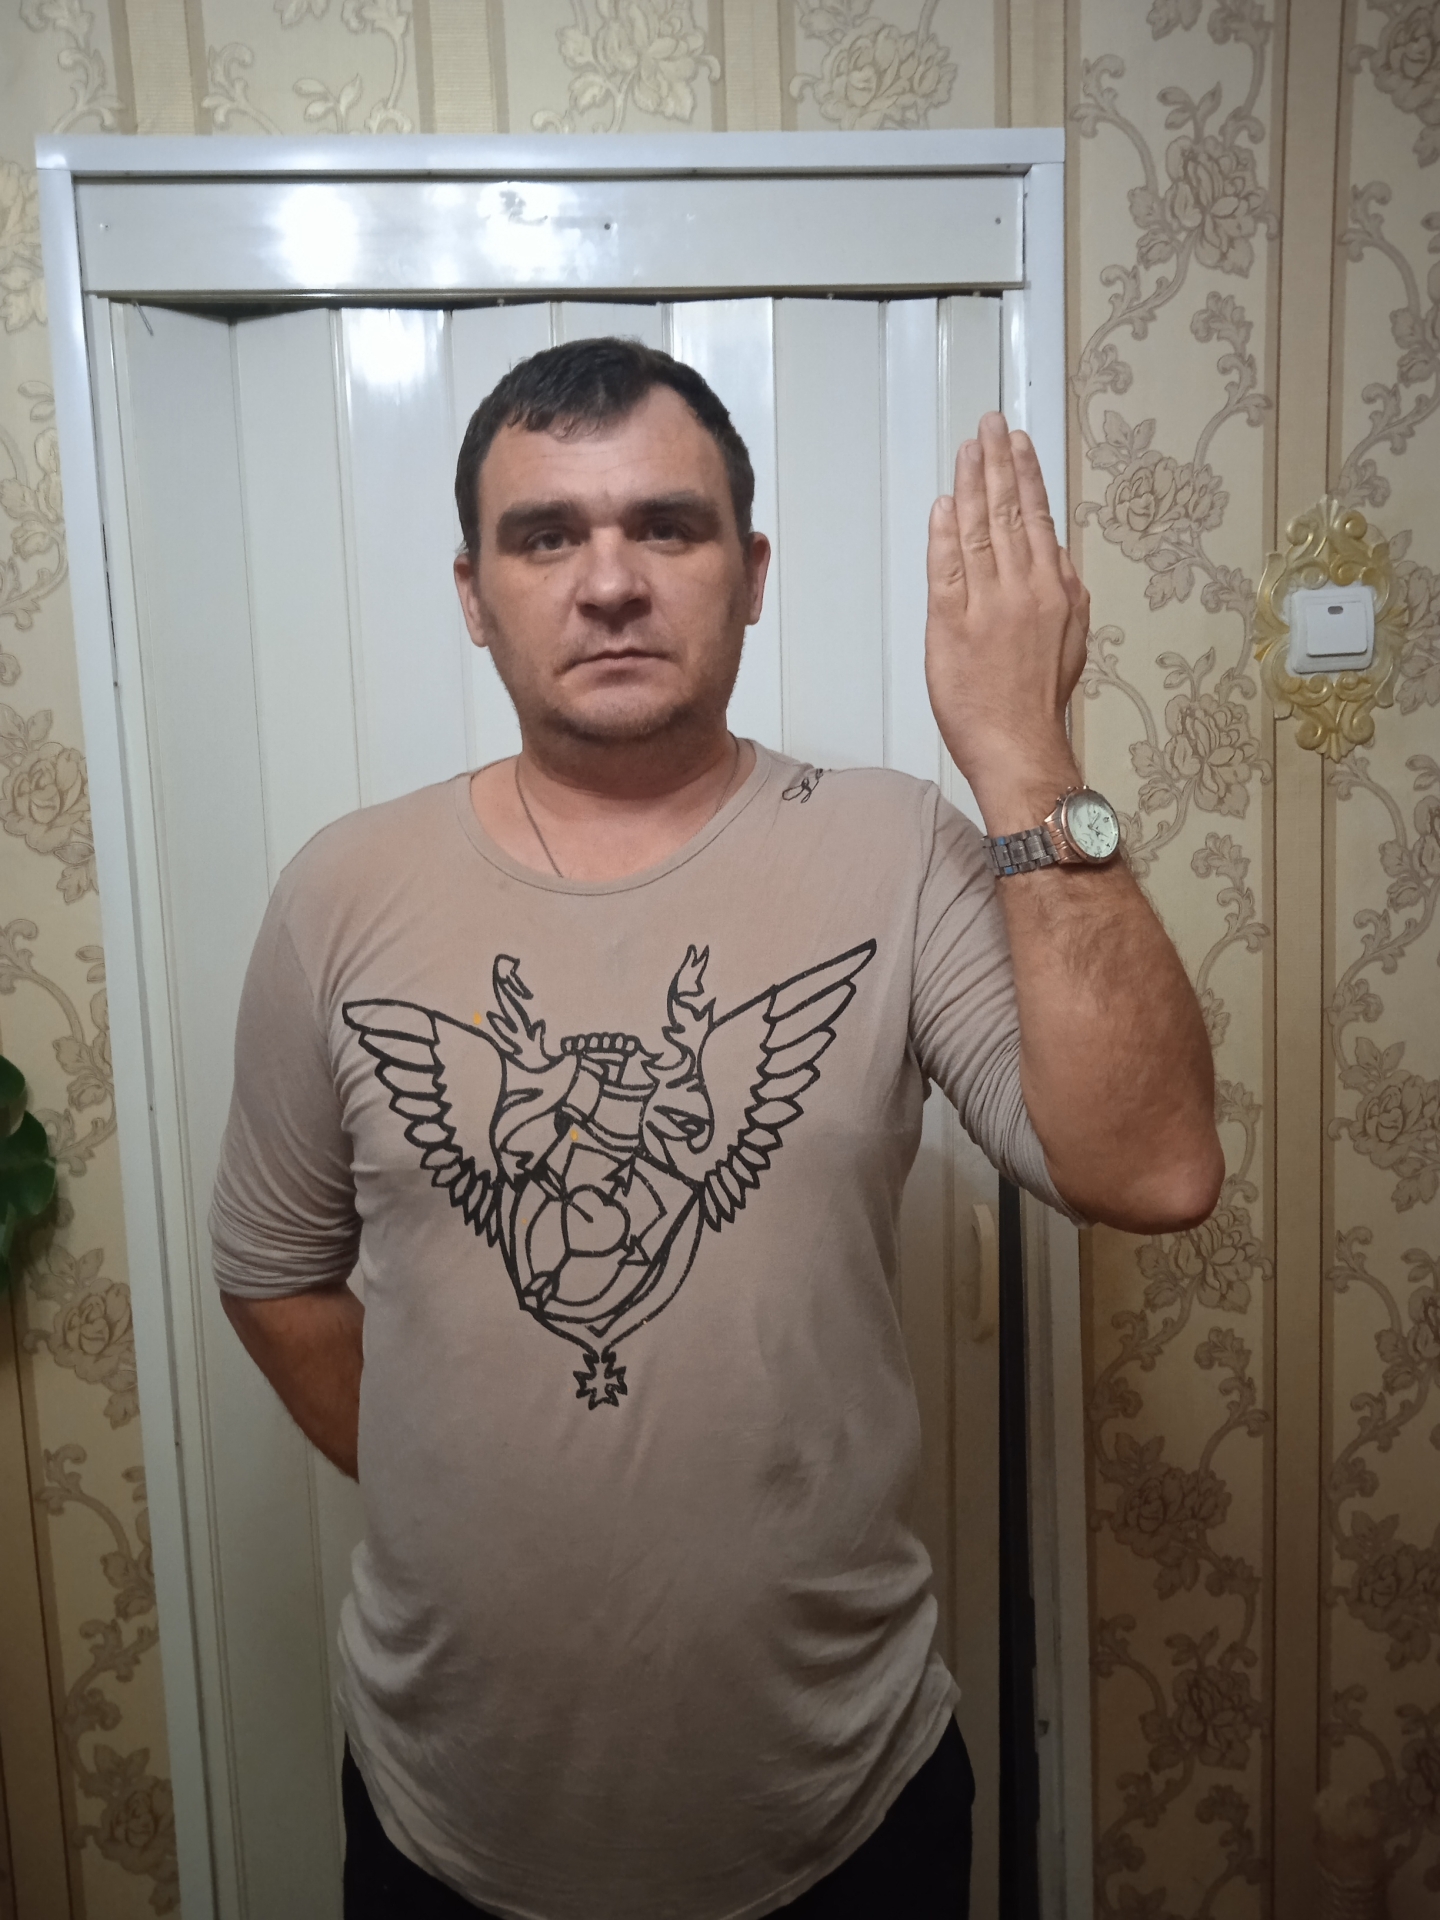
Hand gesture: stop_inverted